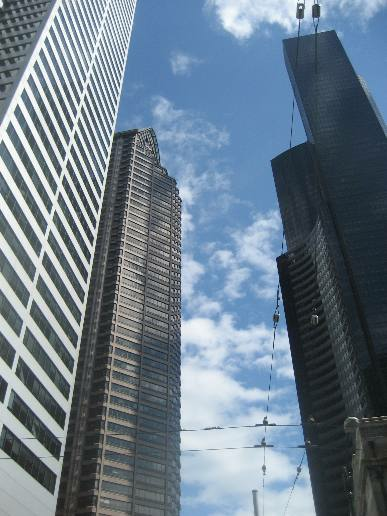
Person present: No